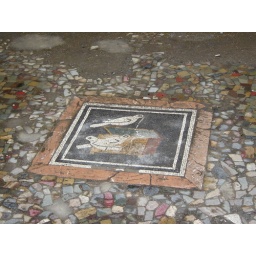
This was once the floor of a room, but there are no walls or roof around it anymore.